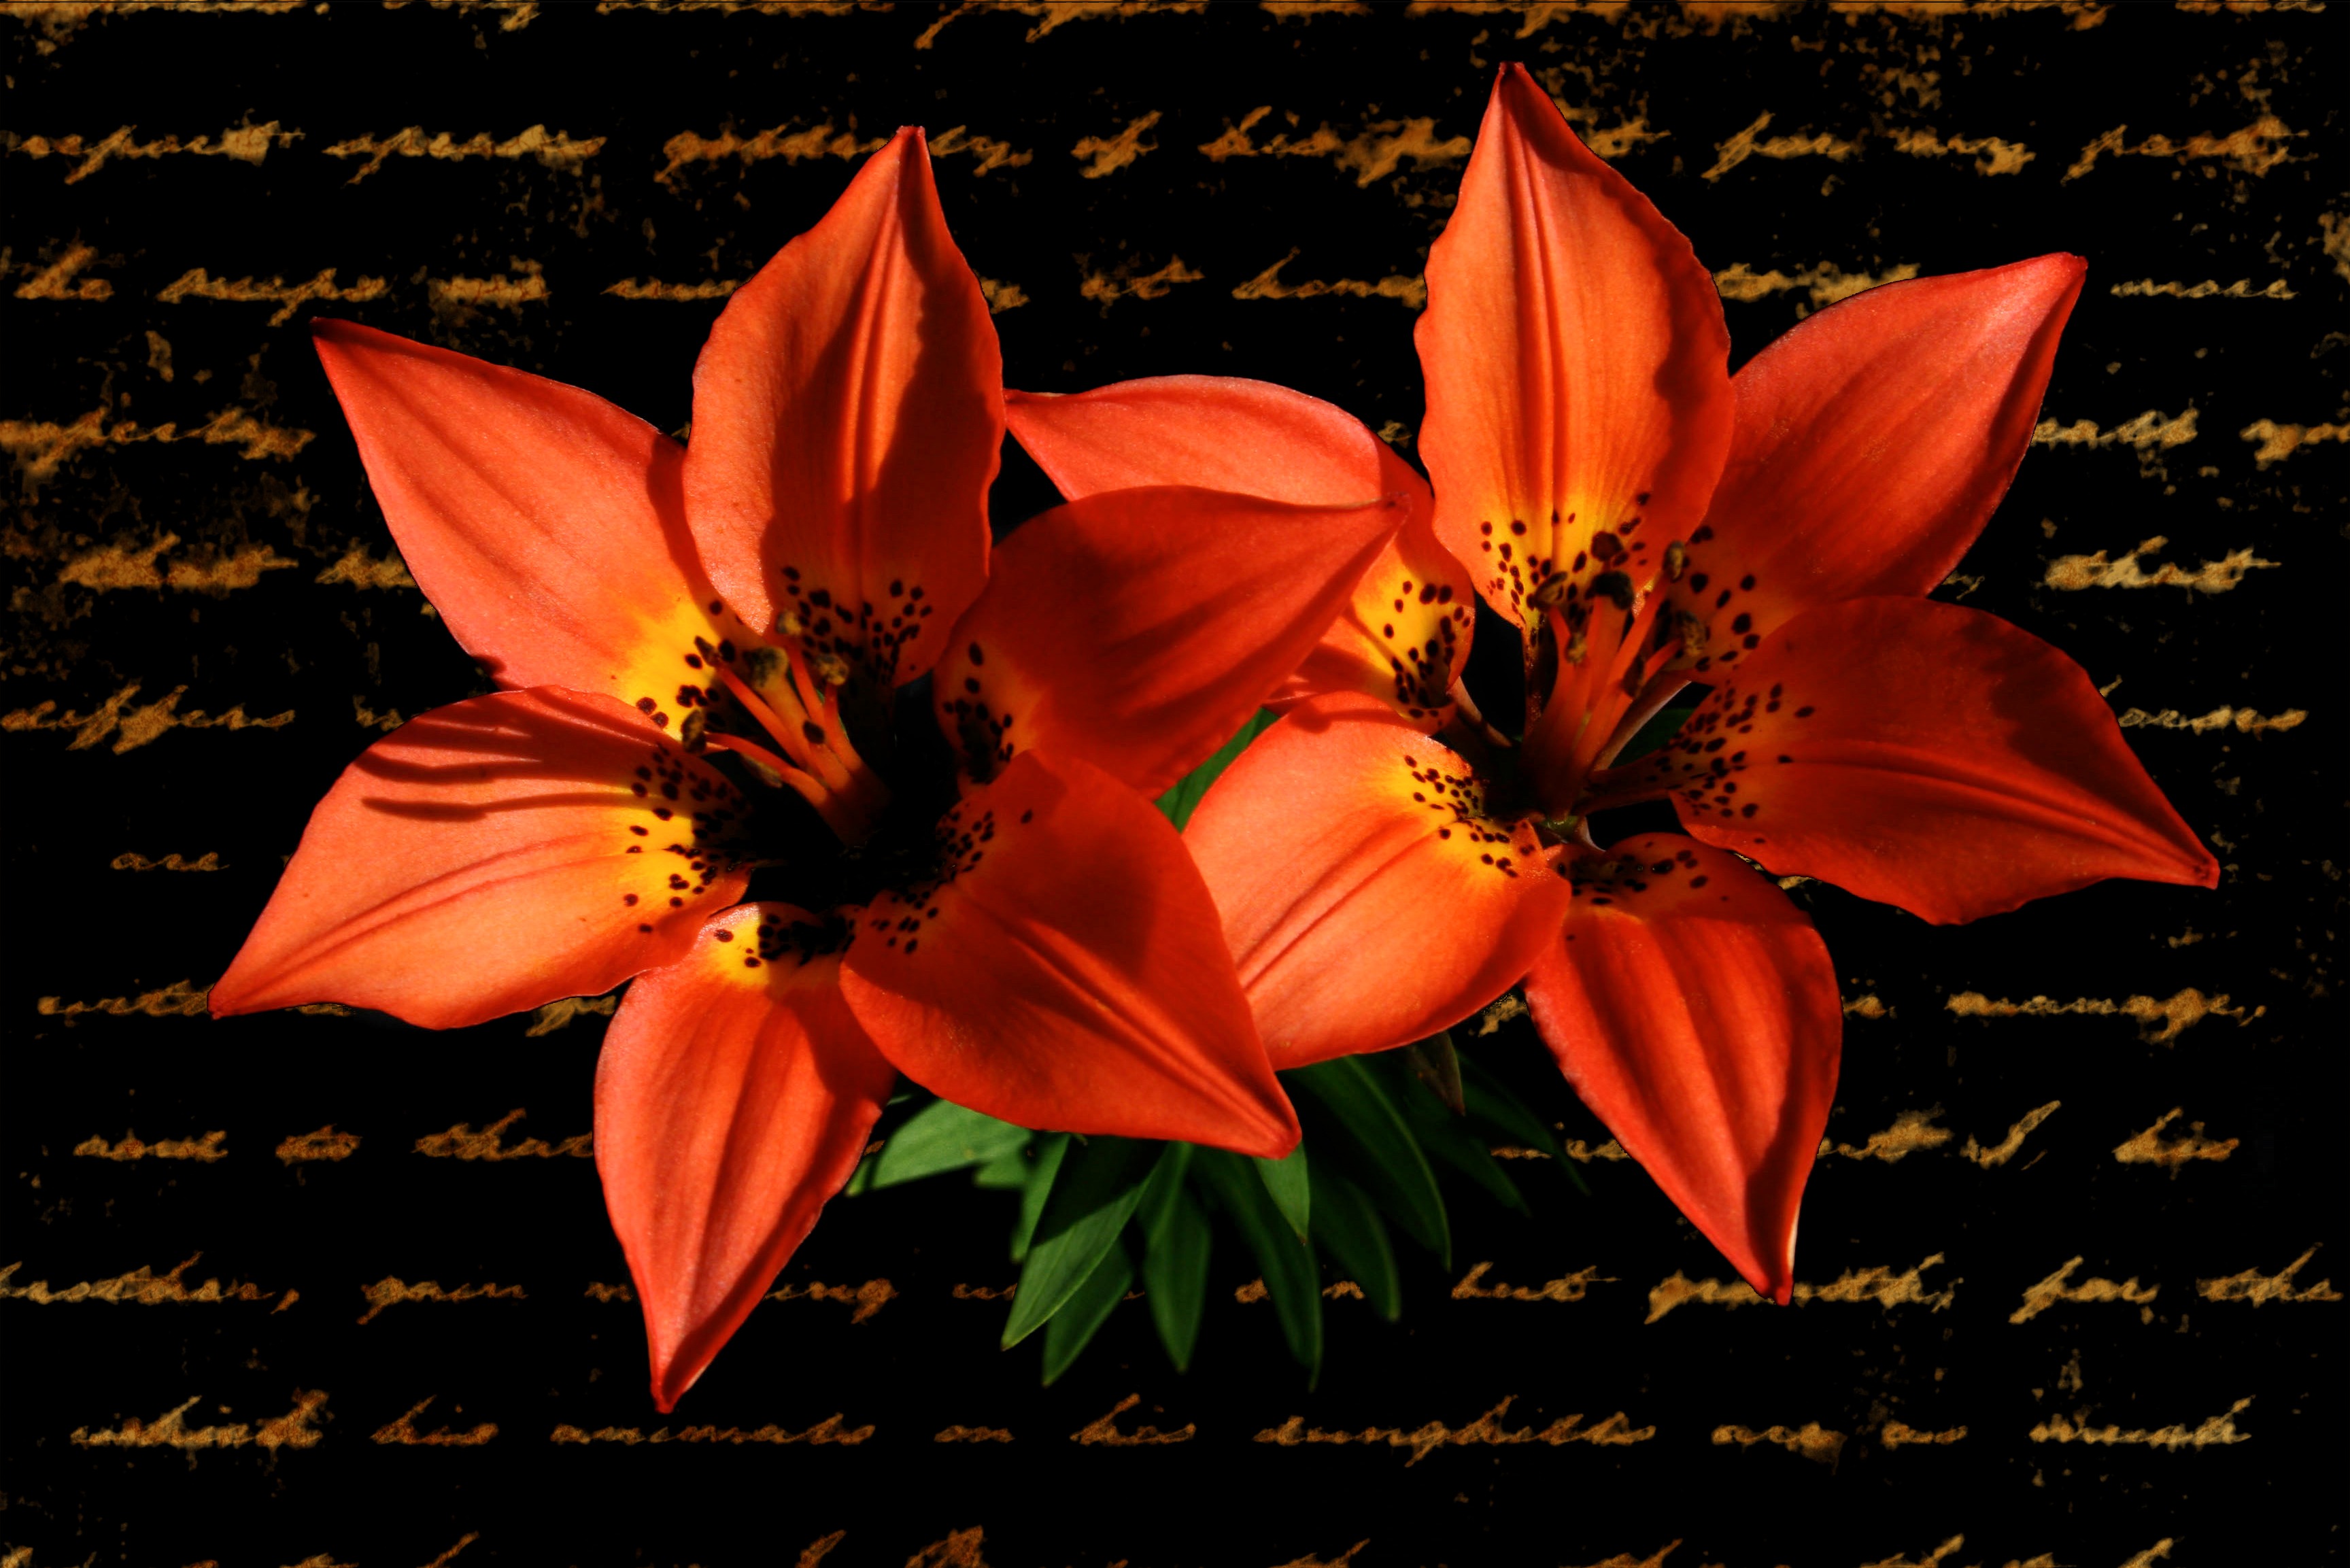
plant, flower, petal, red, romance, romantic, botany, flora, relationship, lily, valentine, greeting card, macro photography, flowering plant, land plant